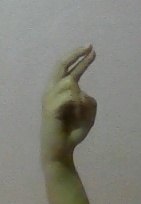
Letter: zay